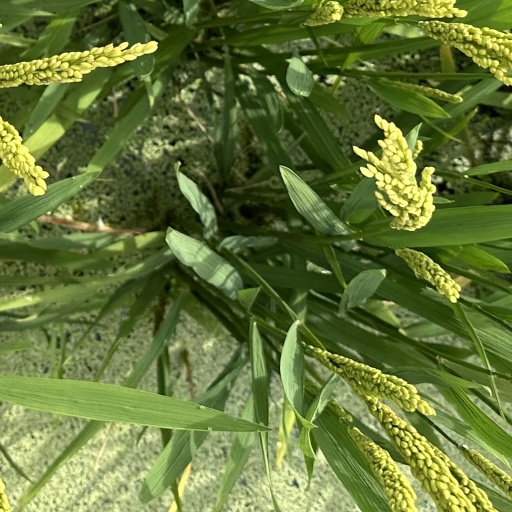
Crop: rice